Paura in città

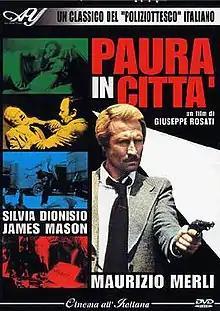
DVD cover

Paura in città (internationally titled "Fear in the City", "Street War" and "Hot Stuff") is a 1976 Italian "poliziottesco" action film directed by Giuseppe Rosati.